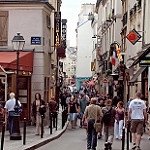
Label: street